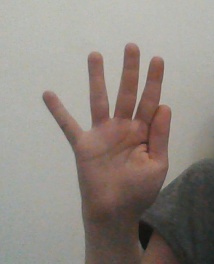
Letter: sheen